West Berkshire–Frelighsburg Border Crossing

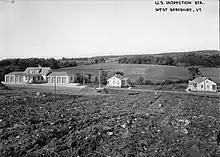
US border station and residences at West Berkshire, VT as seen in 1936

The United States station is a rectangular brick building, stories in height, with a wooden-frame side gable roof. It is flanked on either side by four bays of garages, some of which have been enclosed and repurposed for other uses. A metal porte-cochere extends across one lane of roadway, providing shelter for arriving vehicles while they are processed. The main block has a three-bay facade, with large bay windows flanking a center entrance. The entrance provides access to roughly symmetrical facilities inside, one for customs, the other for immigration. Two of the garage bays on the south side have been enclosed, and now house restroom facilities. The attic space houses two detention cells, an office, and storage space. A short way northwest of the station is an abandoned Cape style house, one of two originally built to house officers of the station (the other has been demolished).